Barog

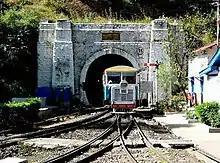
Steam Train Leaving Tunnel

Barog tunnel is the longest of the 103 operational tunnels on the route of the UNESCO heritage Kalka-Shimla railway, which is long. Barog station is immediately after the tunnel. Trains take about 2.5 minutes to cross this tunnel, running at per hour.